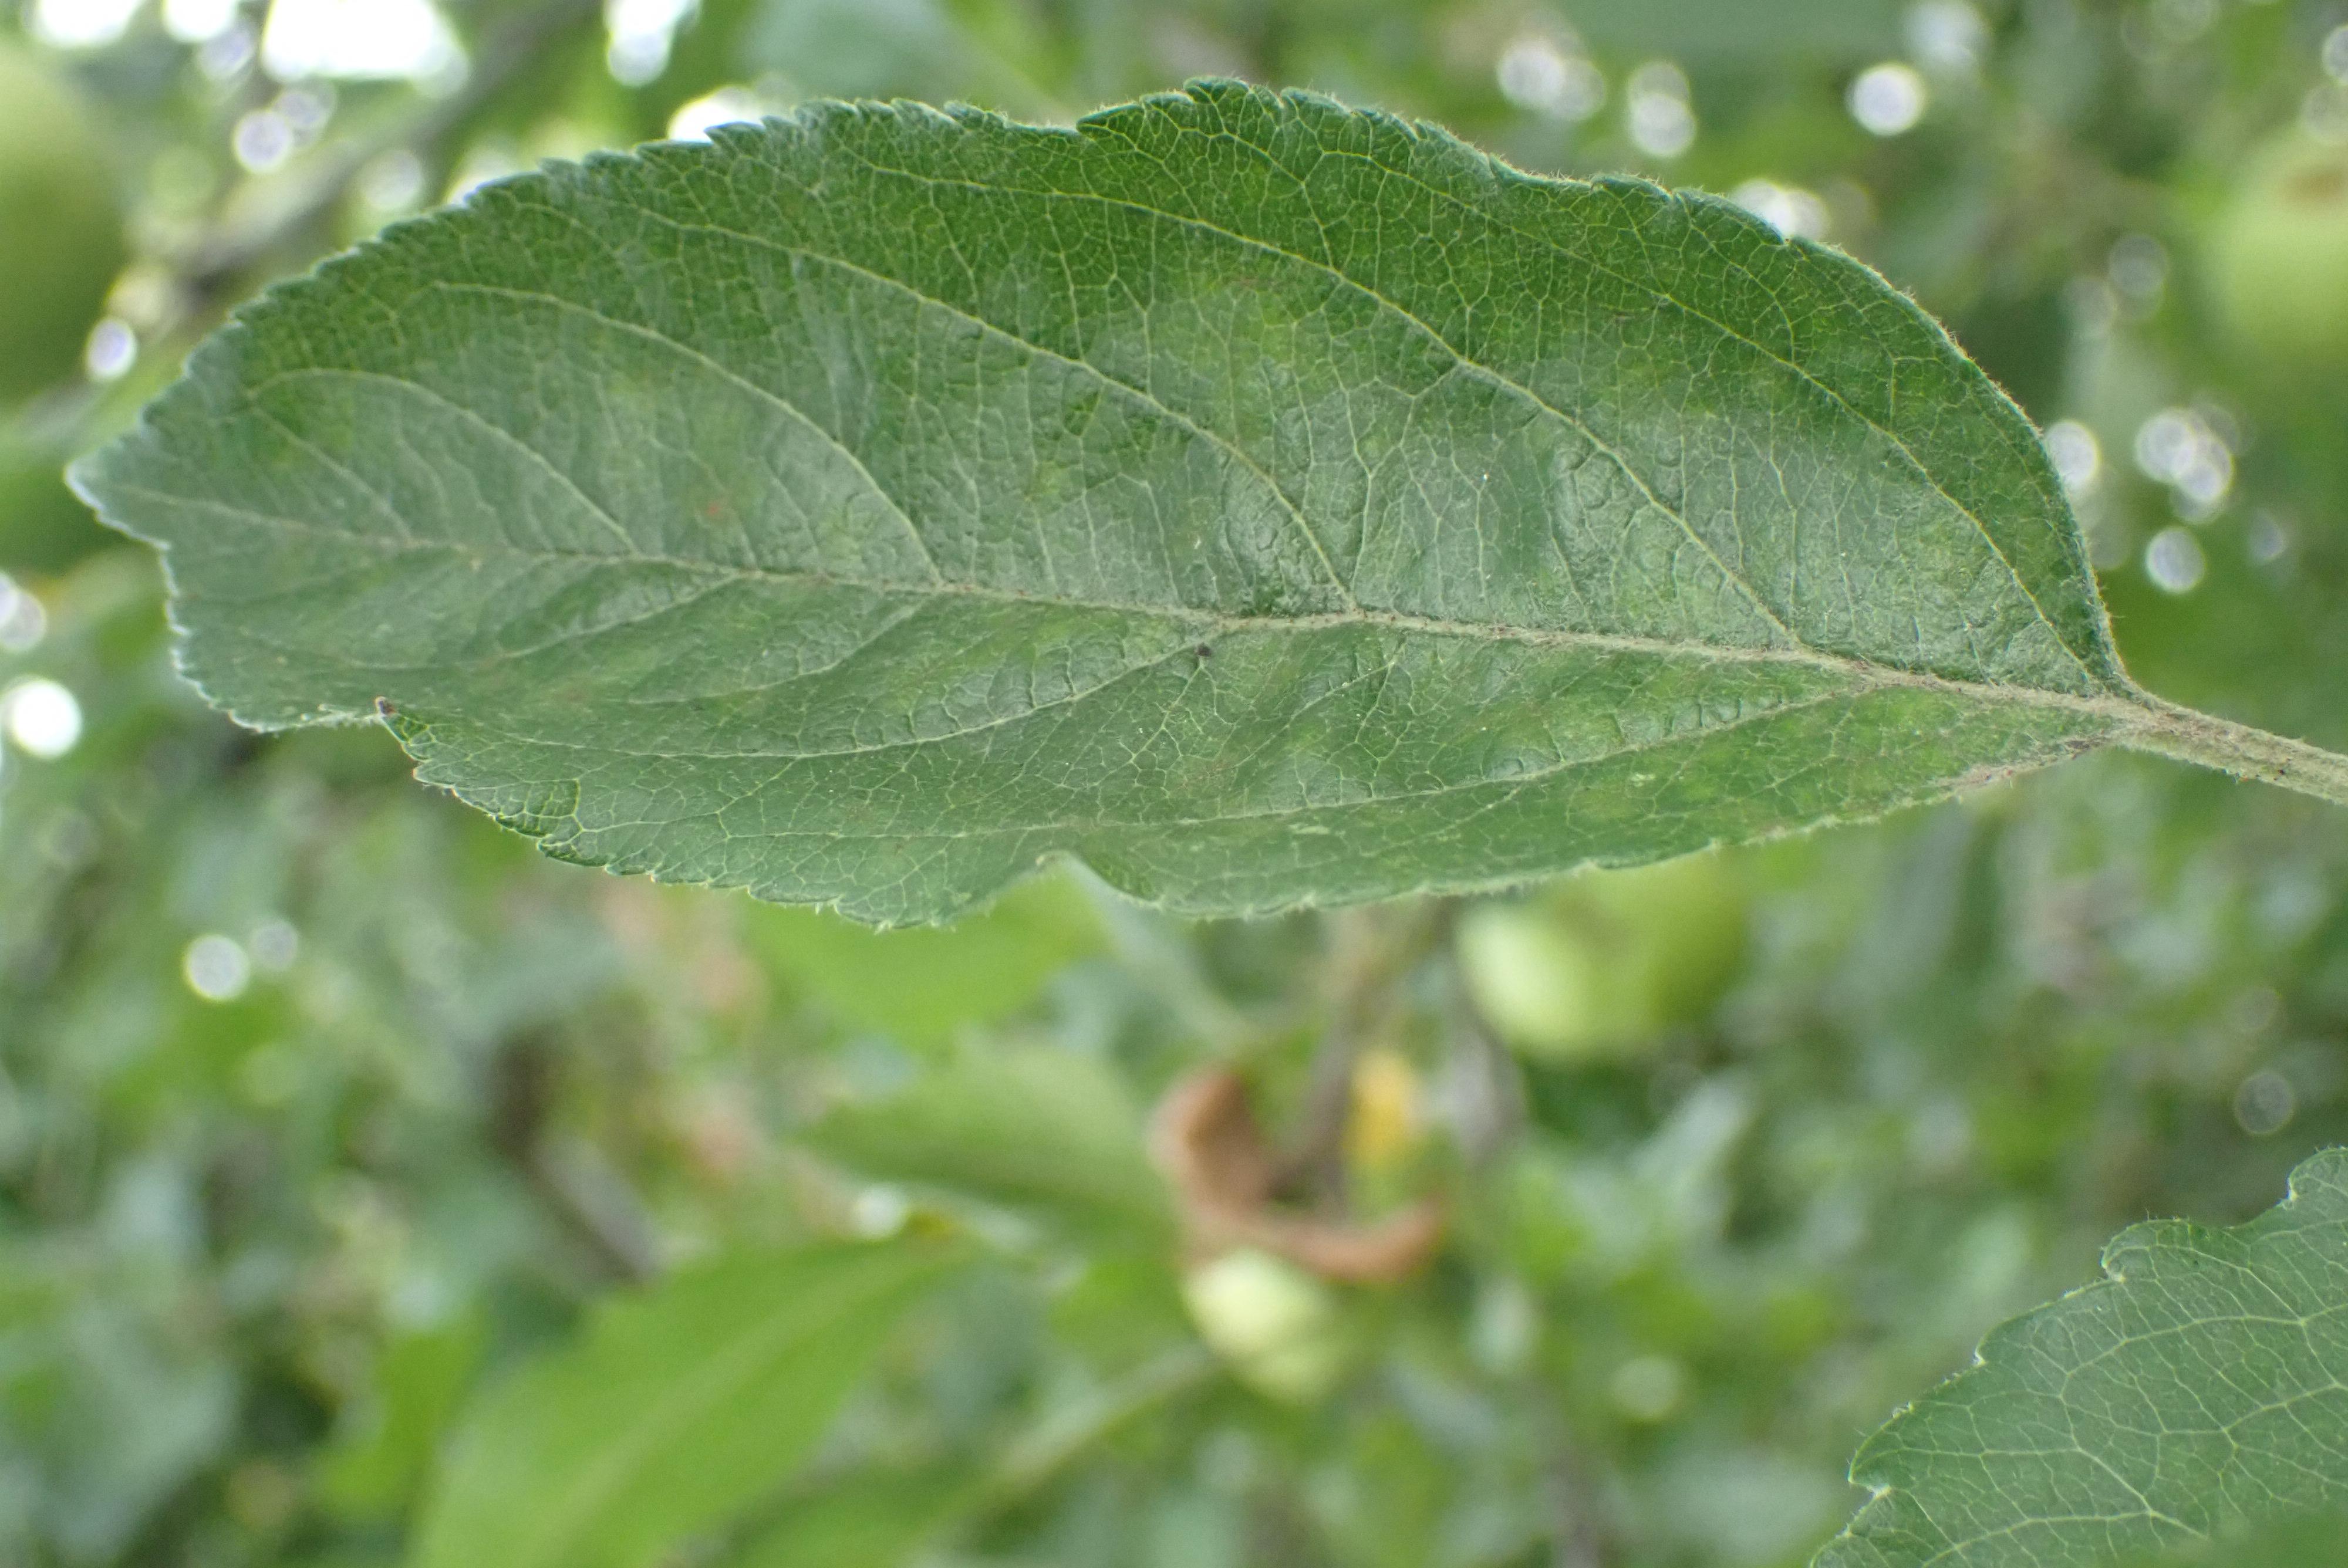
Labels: scab